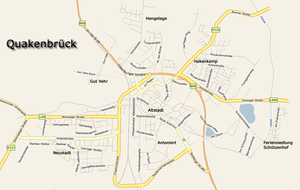
Quakenbrück / Geografi
Kort over det centrale Quakenbrück
Quakenbrück er en by og en kommune med knap 12.900 indbyggere, i den nordlige del af Landkreis Osnabrück, i den tyske delstat Niedersachsen. Byen er administrationsby i Samtgemeinde Artland.